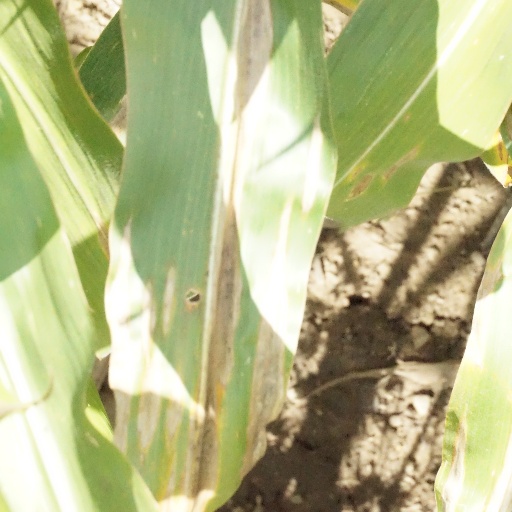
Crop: maize; corn